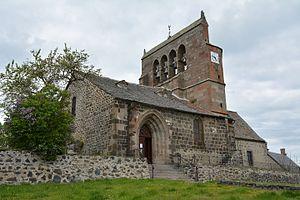
Eglise de Chalinargues, Cantal Auvergne, France